Bala (2002 film)

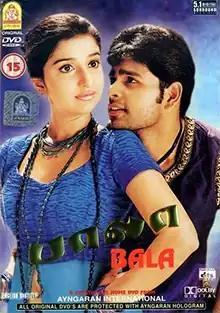
DVD cover

Bala is a 2002 Indian Tamil-language gangster action film written and directed by Deepak, starring Shaam as the titular character in the lead role, while Meera Jasmine, Raghuvaran, Rajan P. Dev, Thilakan, Nagesh, and Karunas play supporting roles. The music was composed by Yuvan Shankar Raja with cinematography by Priyan and editing by V. T. Vijayan. The film was released on 13 December 2002.